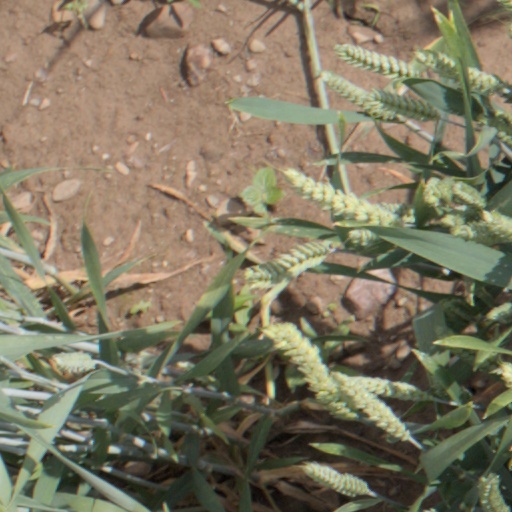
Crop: wheat